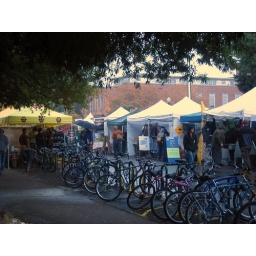
standing under the trees eating terryaki chicken waiting for the rain to stop...